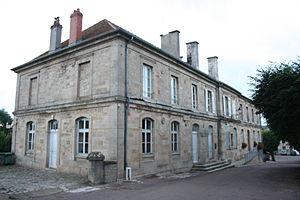
Rolampont est une commune française située dans le département de la Haute-Marne, en région Grand Est.